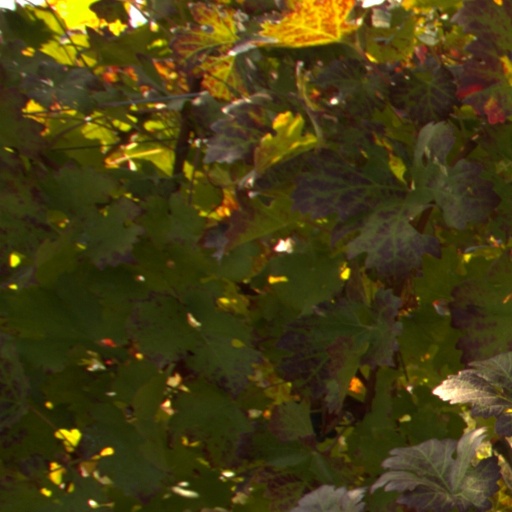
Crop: grape